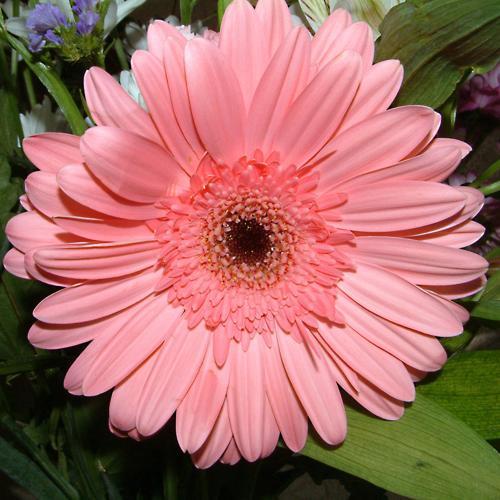
Label: barbeton daisy